Nikolay Muravyov-Amursky

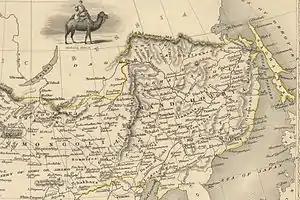
The Sino-Russian border in the Amur Basin 1689–1858, shown on an 1851 map. Irkutsk ("Irkoutsk") was the main Russian city in Eastern Siberia, and Nerchinsk, in Muravyov's Transbaikalia, was the major Russian town on the Amur system. (Muravyov's base, Chita, is not shown, because it was too new and too small at the time). Aigun ("Saghalian Oula"), was the main Qing town on the Amur.

On September 5, 1847, Muravyov was appointed the governor-general of Irkutsk and Yeniseysk (Eastern Siberia). His appointment was a subject of much controversy, as it was unusual for a person of his age (only 38 at the time) to be put in charge of such a vast territory. Contrary to the views of Karl Nesselrode, the Russian Foreign Minister, Muravyov was personally instructed by Tsar Nicholas I to press for an advantage against China. Muravyov's first action as governor-general was to put end to the embezzlement of public funds. He also mandated the study of the Russian language in schools for native Siberian and Far Eastern peoples. He pursued the exploration and settlement of the territories north of the Amur River, often utilizing the help of political exiles. Many of his actions were aimed to expand commerce in the Far Eastern region. Seeing religion as a powerful form of control over the local population, he favored the building of new Christian churches and promoted local religious beliefs such as shamanism and Buddhism.